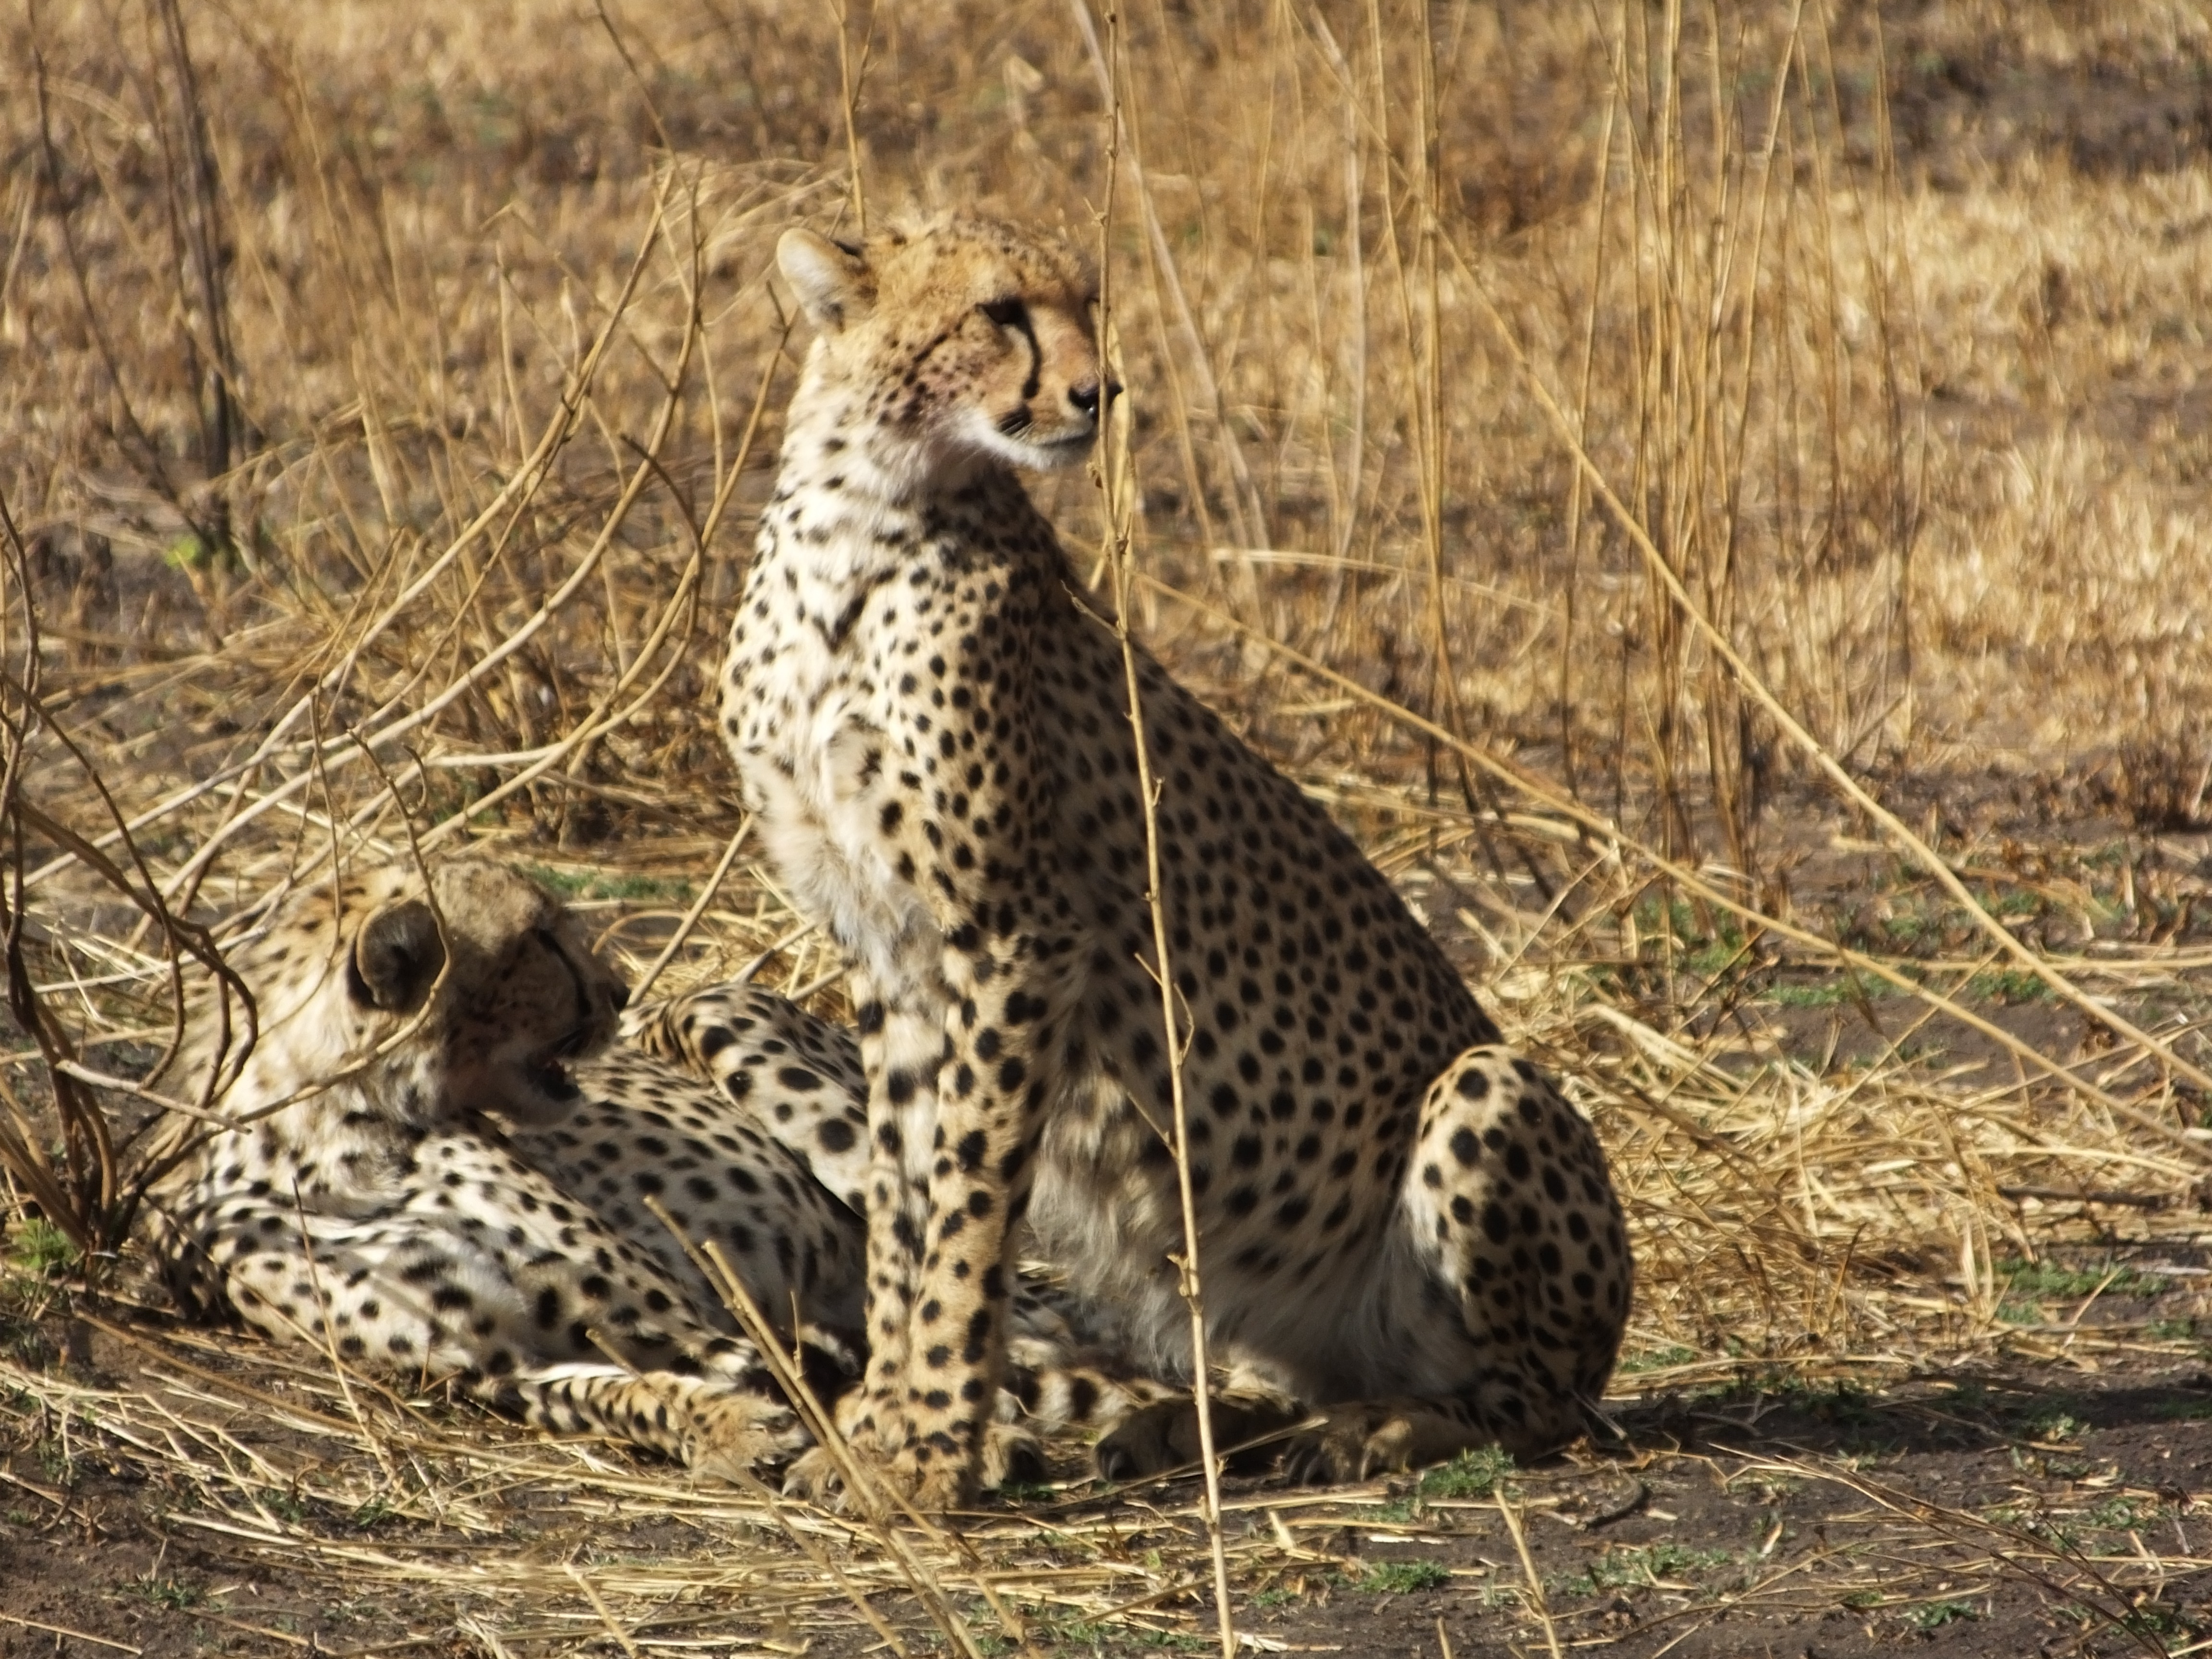
nature, wilderness, prairie, animal, wildlife, wild, environment, mammal, fauna, savanna, cheetah, outdoors, zoology, vertebrate, tanzania, species, safari, wild cat, small to medium sized cats, cat like mammal, serengeti national park